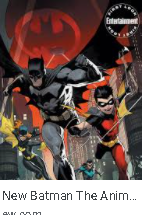
Portrait style: Cartoon Portrait